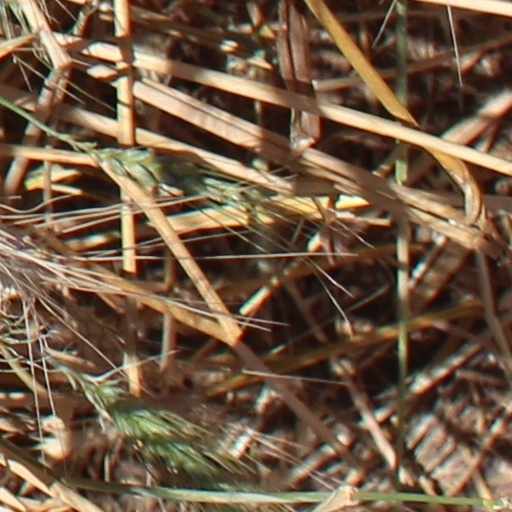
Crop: wheat